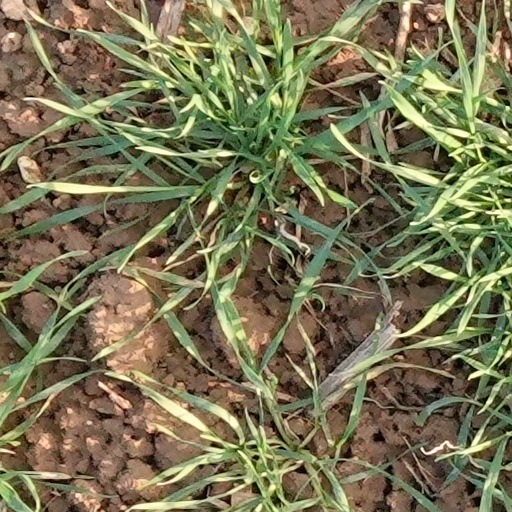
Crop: wheat